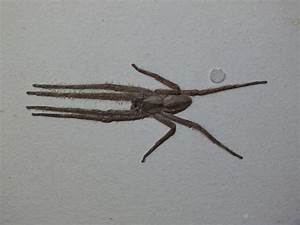
Label: spider